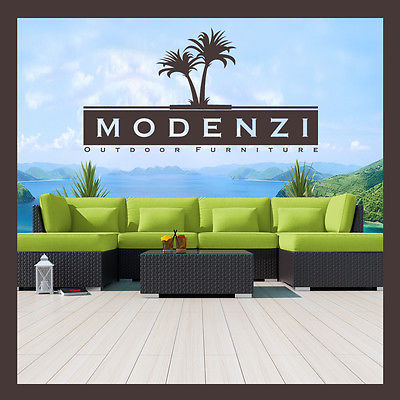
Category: sofa